Vantaa

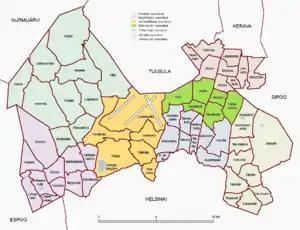
The districts and major regions of Vantaa

Vantaa is located in southern Finland, in the region of Uusimaa and the Helsinki sub-region. It is separated from the Gulf of Finland by Helsinki. Prior to the abolition of Finnish provinces in 2009, Vantaa was a part of the Southern Finland Province.